Listed buildings in Dodcott cum Wilkesley

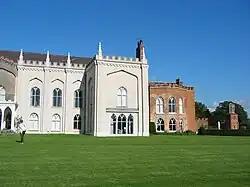
photograph

A total of 21 buildings and other structures in the English civil parish of Dodcott cum Wilkesley have been officially designated as listed buildings for their "special architectural and historic interest". Dodcott cum Wilkesley is in the Cheshire East division of the ceremonial county of Cheshire, situated on the Cheshire Plain at the border with Shropshire. The civil parish is predominantly rural, with many scattered minor settlements, the largest of which is the small village of Burleydam. One of the listed buildings is classified by English Heritage as being in grade I, meaning "of exceptional interest, sometimes considered to be internationally important" (this grade accounts for only 2.5% of all listed buildings); two are in grade II* and the remainder in grade II.